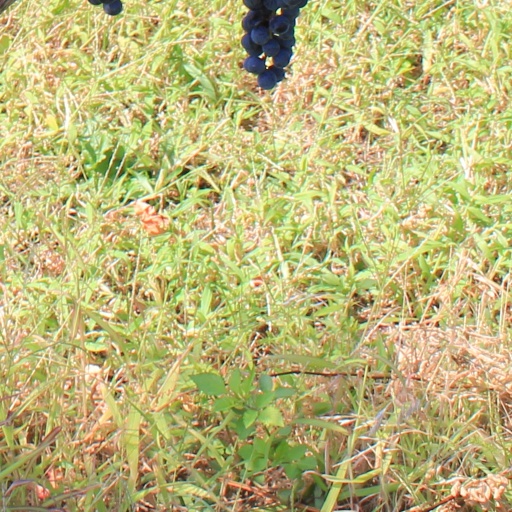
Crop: grape